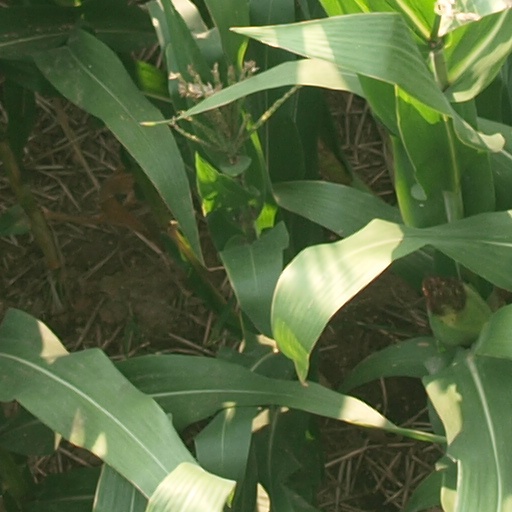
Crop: maize; corn